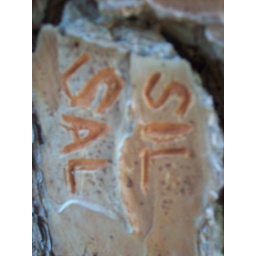
Sil &amp;amp; Sal on a tree in the greenery archway in Parc Guell behind Gaudi's house